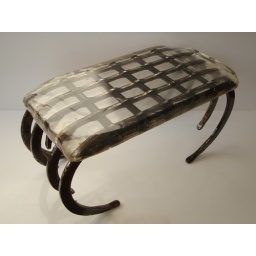
This stool is the only glass clear resin stool in the world.